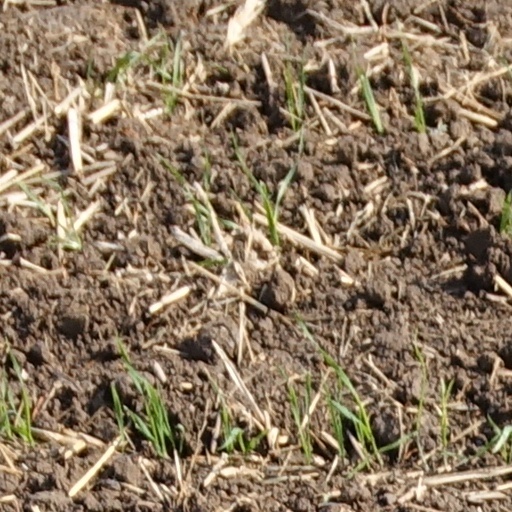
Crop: wheat